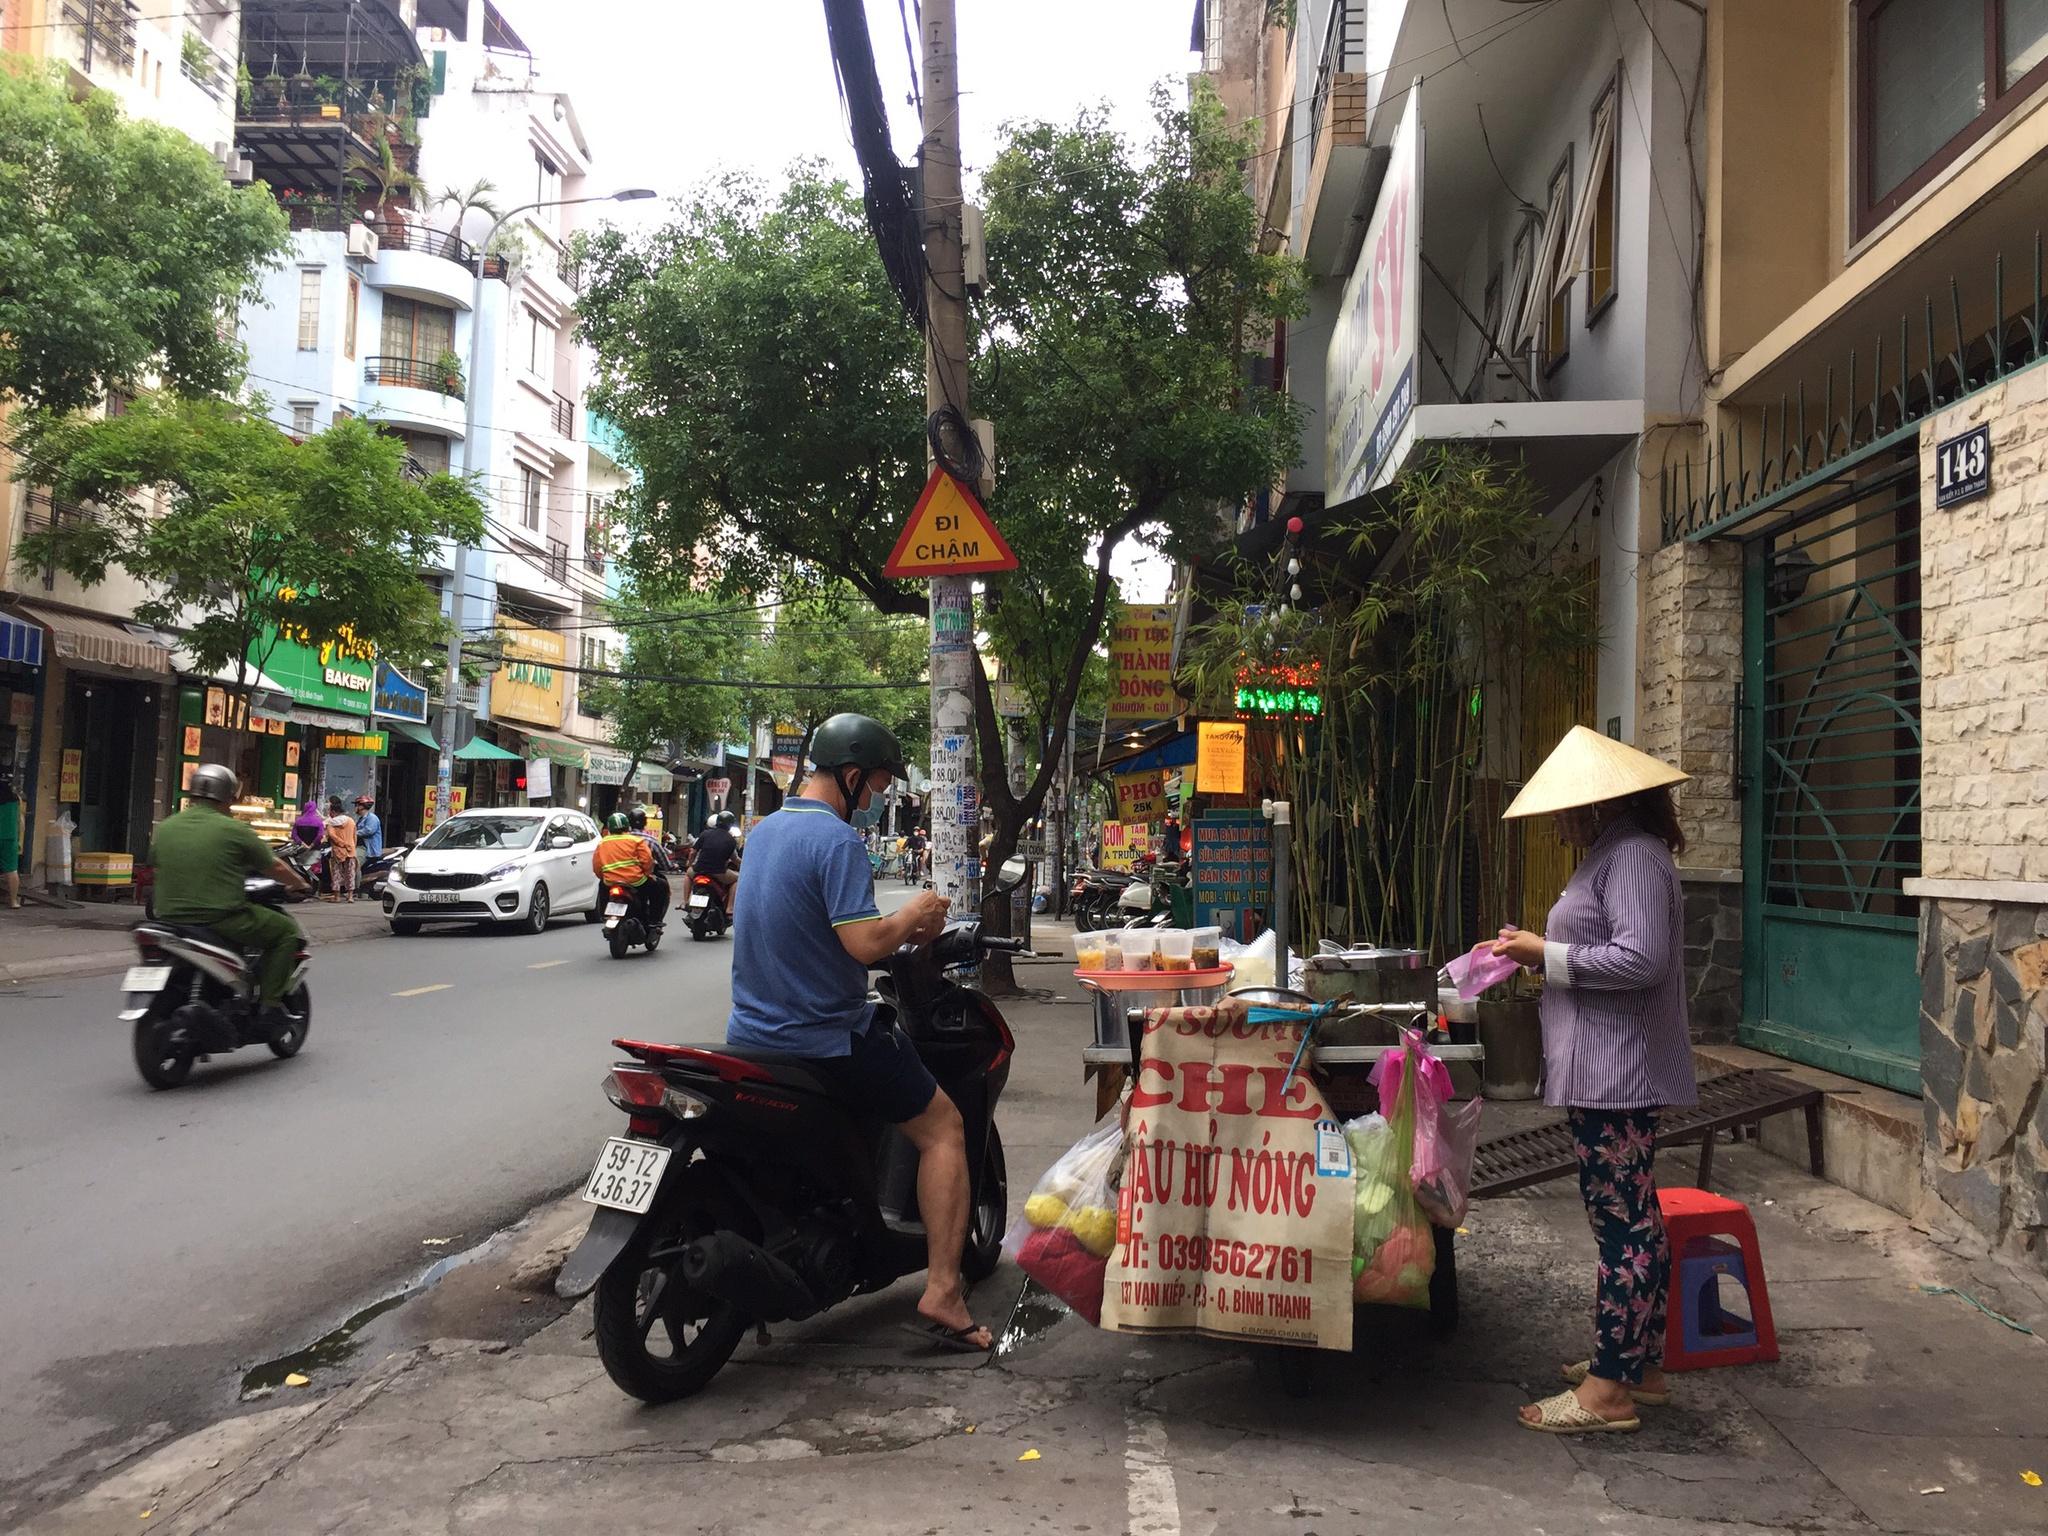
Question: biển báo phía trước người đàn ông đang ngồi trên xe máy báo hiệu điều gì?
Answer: biển báo phía trước người đàn ông đang ngồi trên xe máy báo hiệu đi chậm